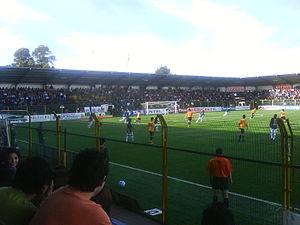
Le stade municipal Rubén Marcos Peralta est un stade de football situé dans la ville d'Osorno, au Chili.